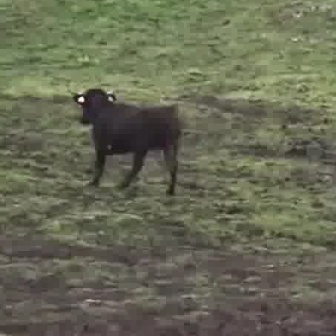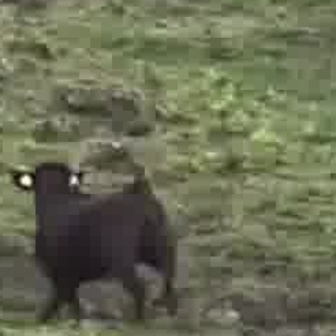
  Please identify the target specified by the bounding box [71,86,180,194] in the first image and locate it in the second image. Return the coordinates in [x_min,y_min,x_max,y_max] format.
Answer: [7,158,176,328]